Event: Nepal Earthquake
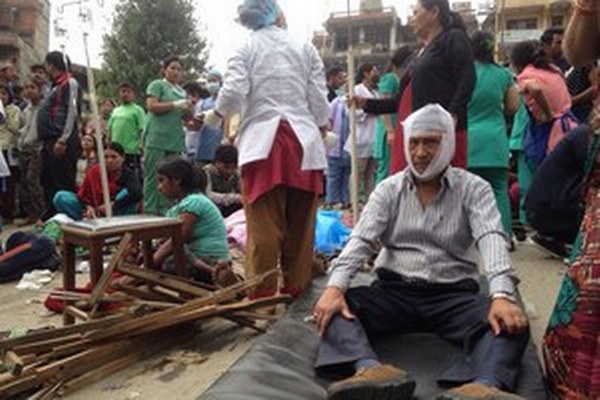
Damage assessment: damage